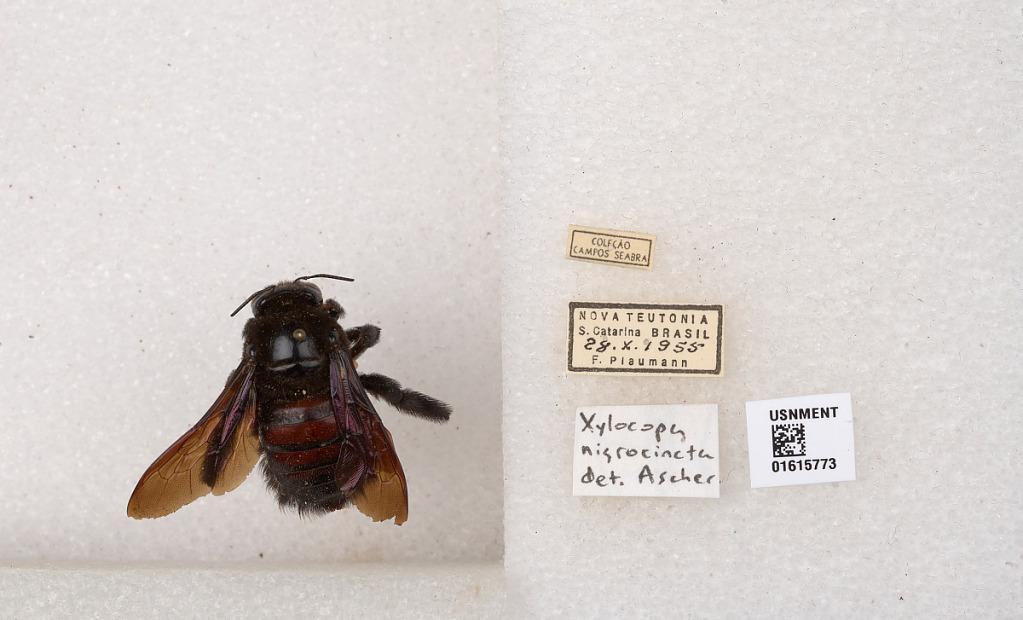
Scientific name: Xylocopa (Neoxylocopa) nigrocincta Smith
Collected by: F. Plaumann
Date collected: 1955-10-28
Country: Brazil
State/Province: Santa Catarina
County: Seara
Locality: Nova Teutonia
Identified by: Ascher